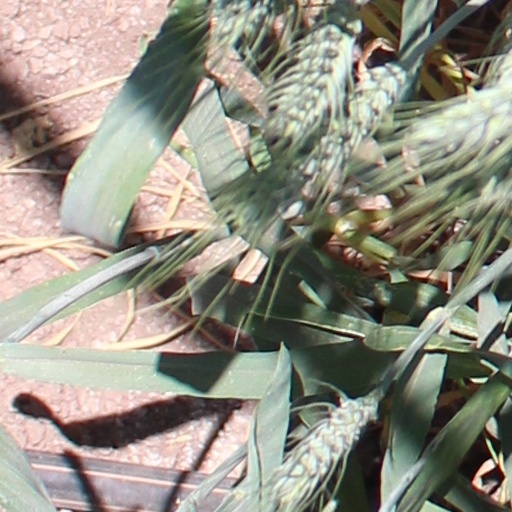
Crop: wheat